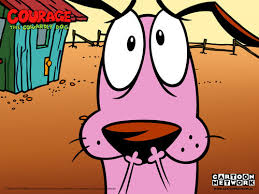
Portrait style: Cartoon Portrait